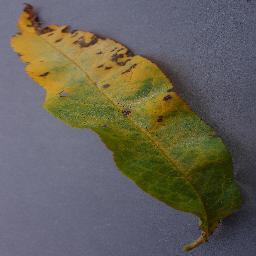
Label: Peach___Bacterial_spot